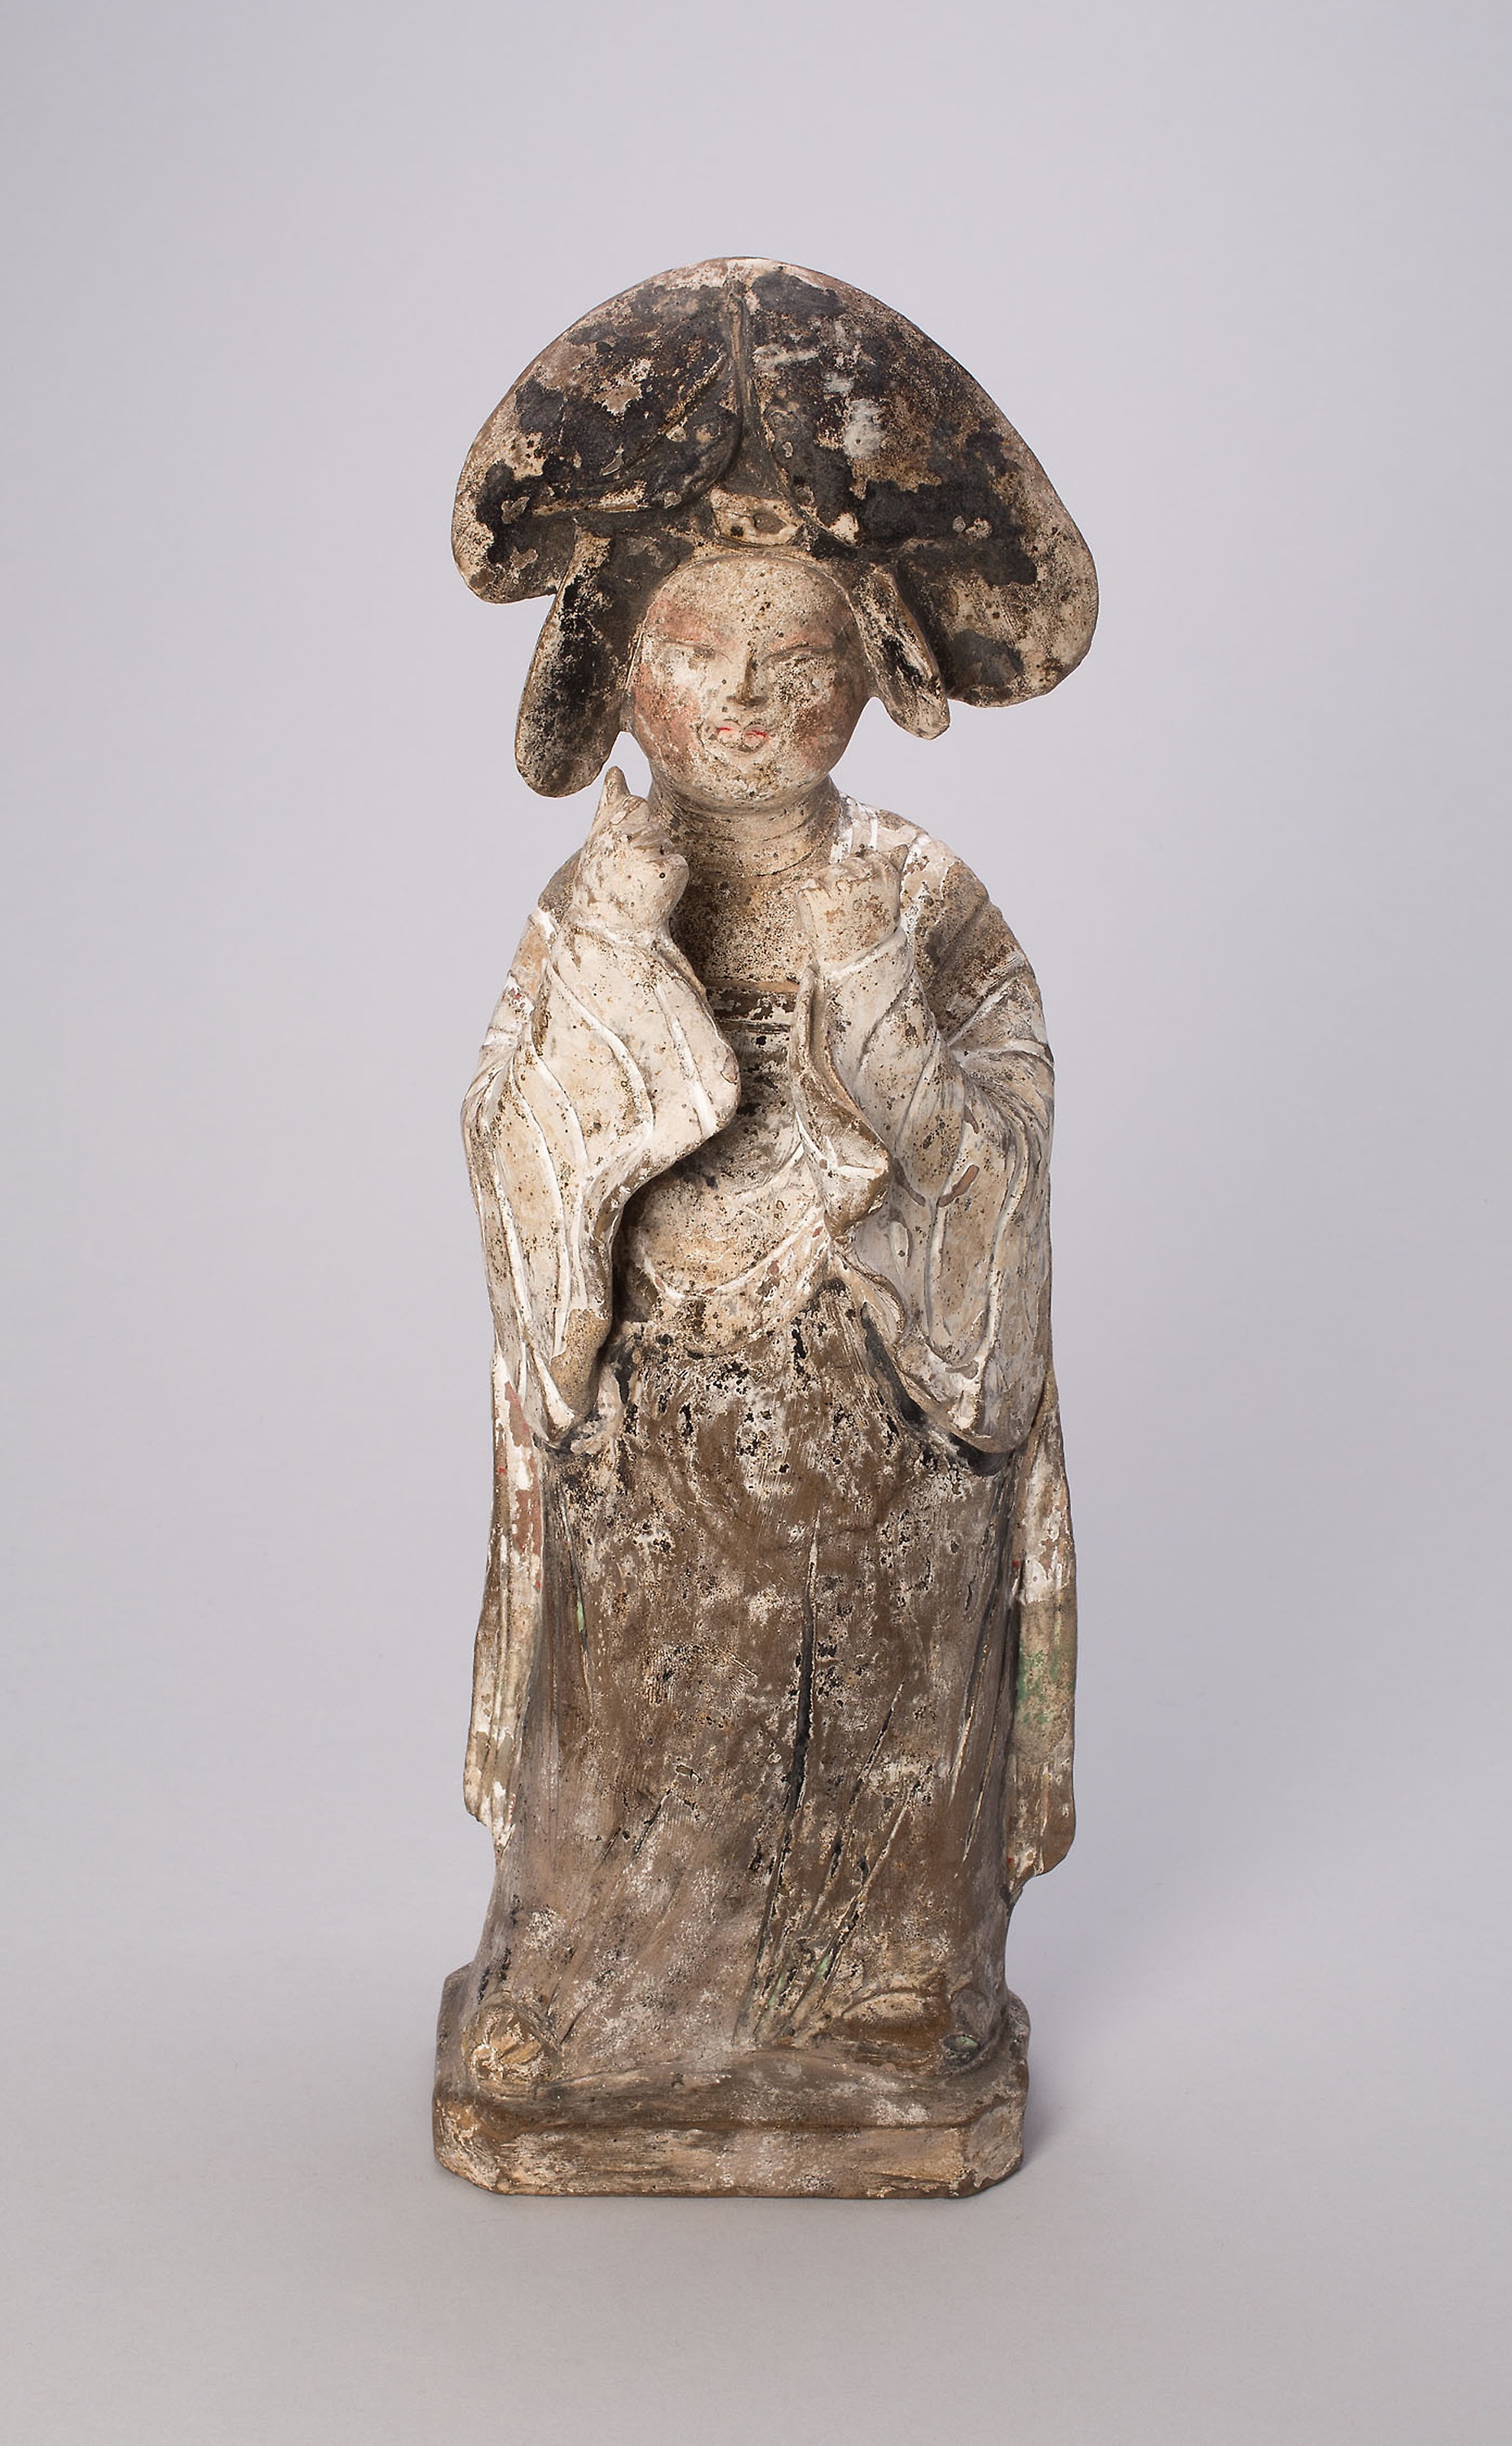
sculpture, statue, art, figurine, classical sculpture, stone carving, bronze sculpture, metal, visual arts, ceramic, headgear, carving, artifact, bronze, nonbuilding structure, monument